Atlantis Condominium

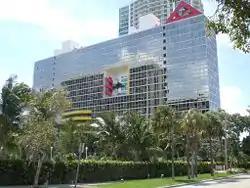
Atlantis Condominium on Brickell Avenue

The Atlantis Condominium is a landmark 20-story luxury condominium building in Miami, Florida. It was built between 1980 and 1982 and was designed by the architect Hervin Romney and architectural firm Arquitectonica. The building was exclusively represented and sold by Alicia Cervera of Cervera Real Estate. It is known for its glass facade and primary color scheme and the 5-story palm court which is cut out of the building. The palm court features a red spiral staircase, a hot tub, and a palm tree. The Atlantis was featured on the opening credits of the television series "Miami Vice," and used as an exterior filming set in two episodes. The building has 96 units and is located at 2025 Brickell Avenue. This building is an icon to the Miami skyline. On April 18, 2012, the AIA's Florida Chapter placed Atlantis on its list of "Florida Architecture: 100 Years. 100 Places".